Dunken Francis Mullett

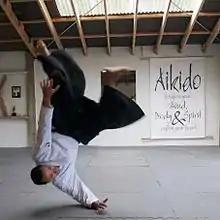
Dunken Francis Mullett Aikido Auckland

Early in 1990 after the demise of Mournblade, Mullett teamed up with Glen Matlock (Sex Pistols) and Rat Scabies (The Damned) to form a band that went under several names ("The Itch" and "The Hidden Riders of Tomorrow" amongst others), but only ever performed live once.